Switzerland during the world wars

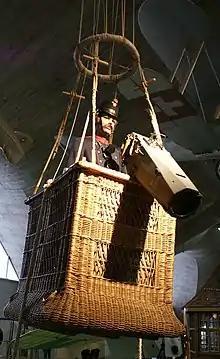
Replica of a balloon observer of the Swiss Army in World War I

Once it became clear that the Allies and the Central Powers would respect Swiss neutrality, the number of troops deployed began to drop. After September 1914, some soldiers were released to return to their farms and to vital industries. By November 1916 the Swiss had only 38,000 men in the army. This number increased during the winter of 1916–17 to over 100,000 as a result of a proposed French attack that would have crossed Switzerland. When this attack failed to occur the army began to shrink again. Because of widespread workers' strikes, at the end of the war the Swiss army had shrunk to only 12,500 men.